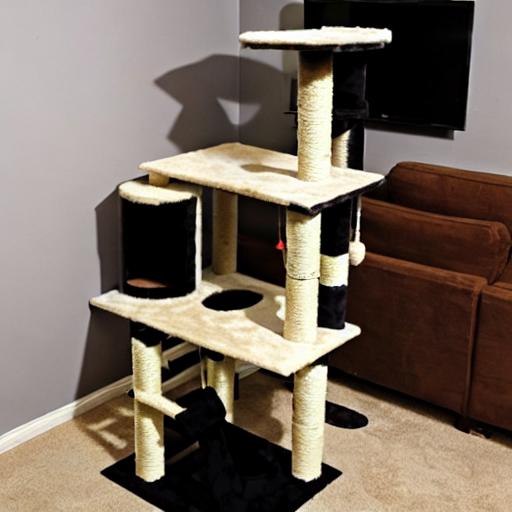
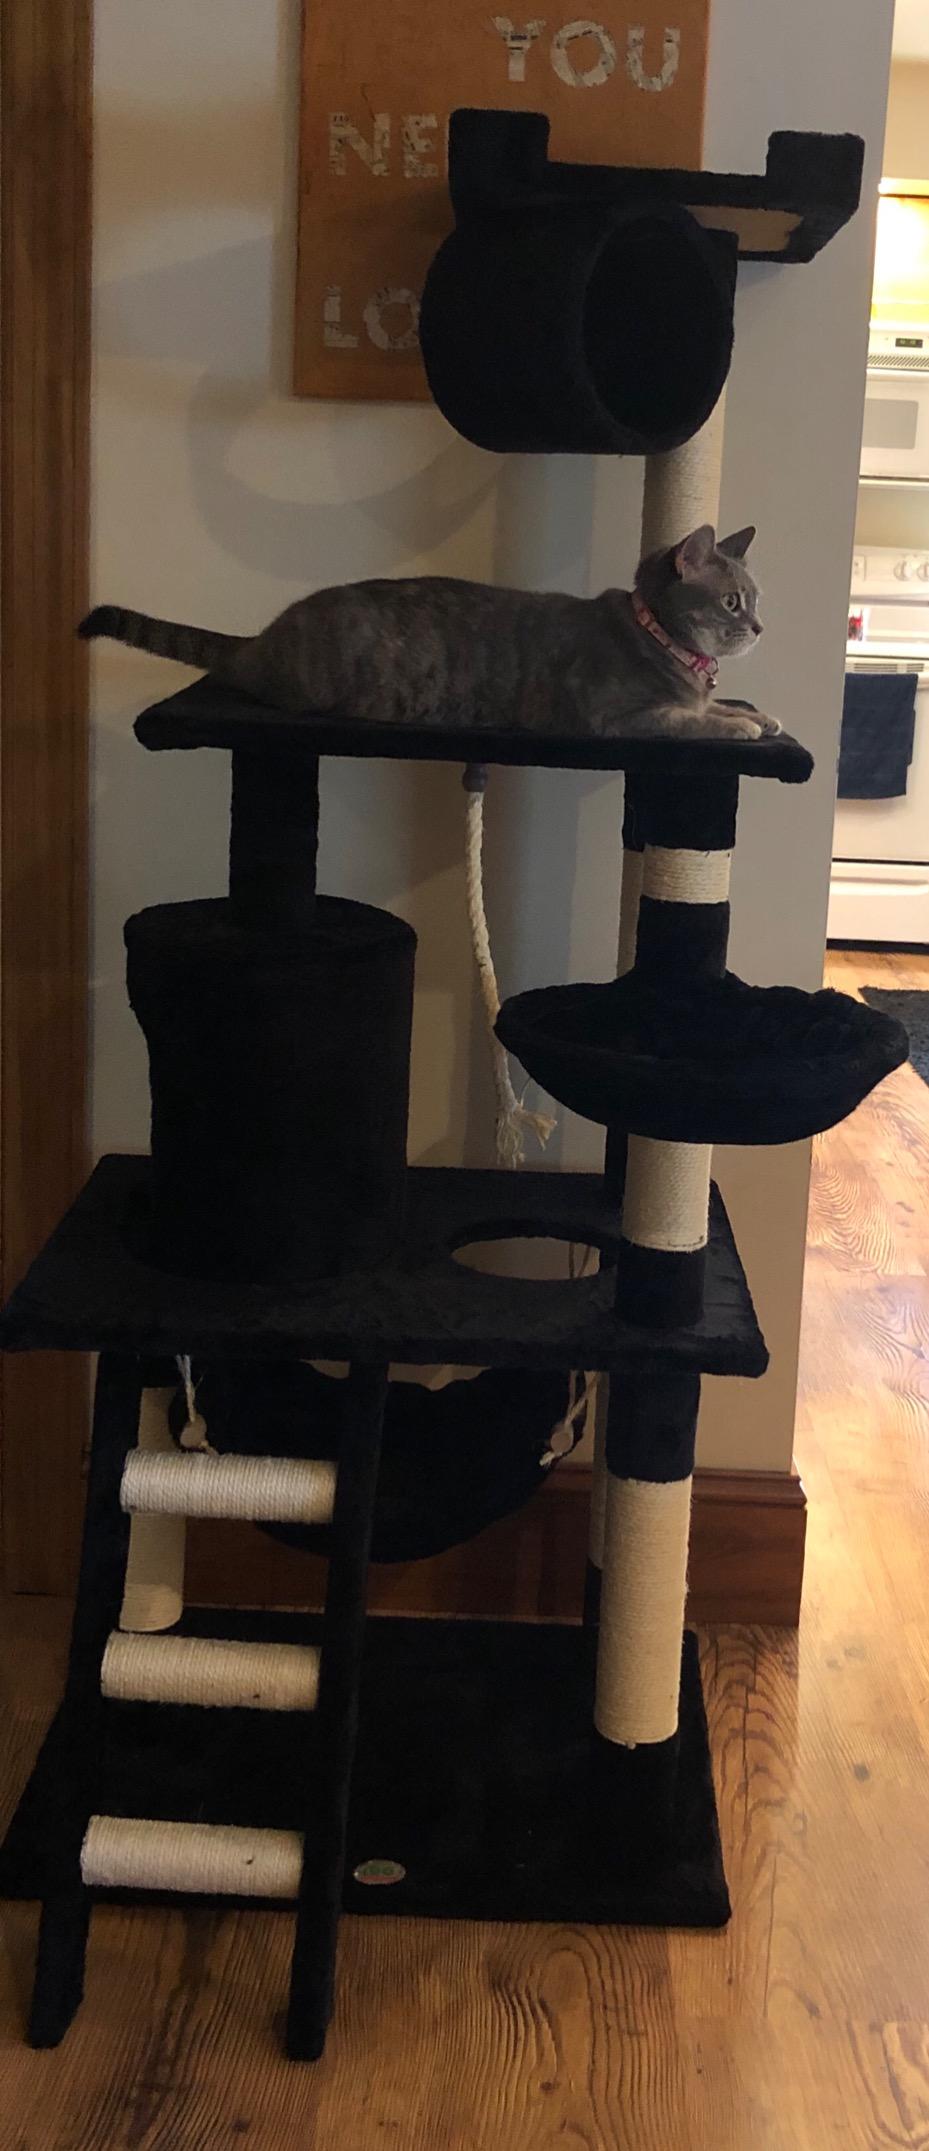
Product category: items_cat tree
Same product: no